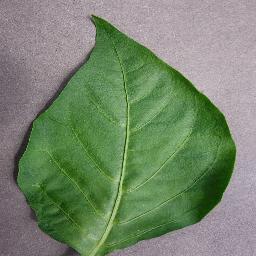
Label: Pepper,_bell___healthy